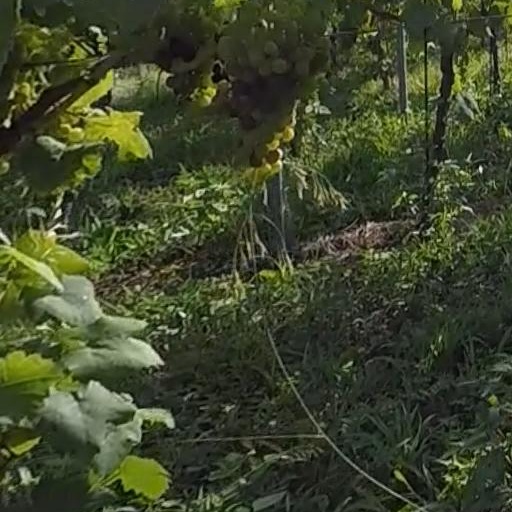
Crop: grape